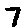
Label: 7